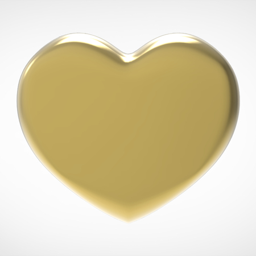
3d yellow gold heart shape on a white background photo